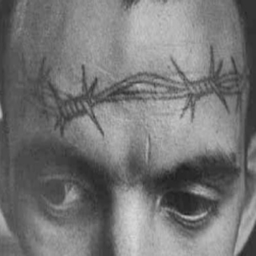
common tattoos that completely different meanings in prison